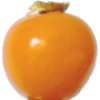
Label: Physalis 1